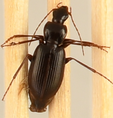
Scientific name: Calathus advena
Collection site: Rocky Mountains NEON (RMNP), plot RMNP_007